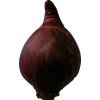
Label: red_onion